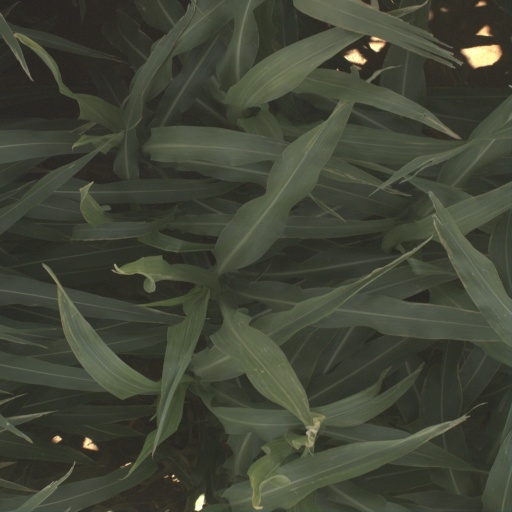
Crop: sorghum